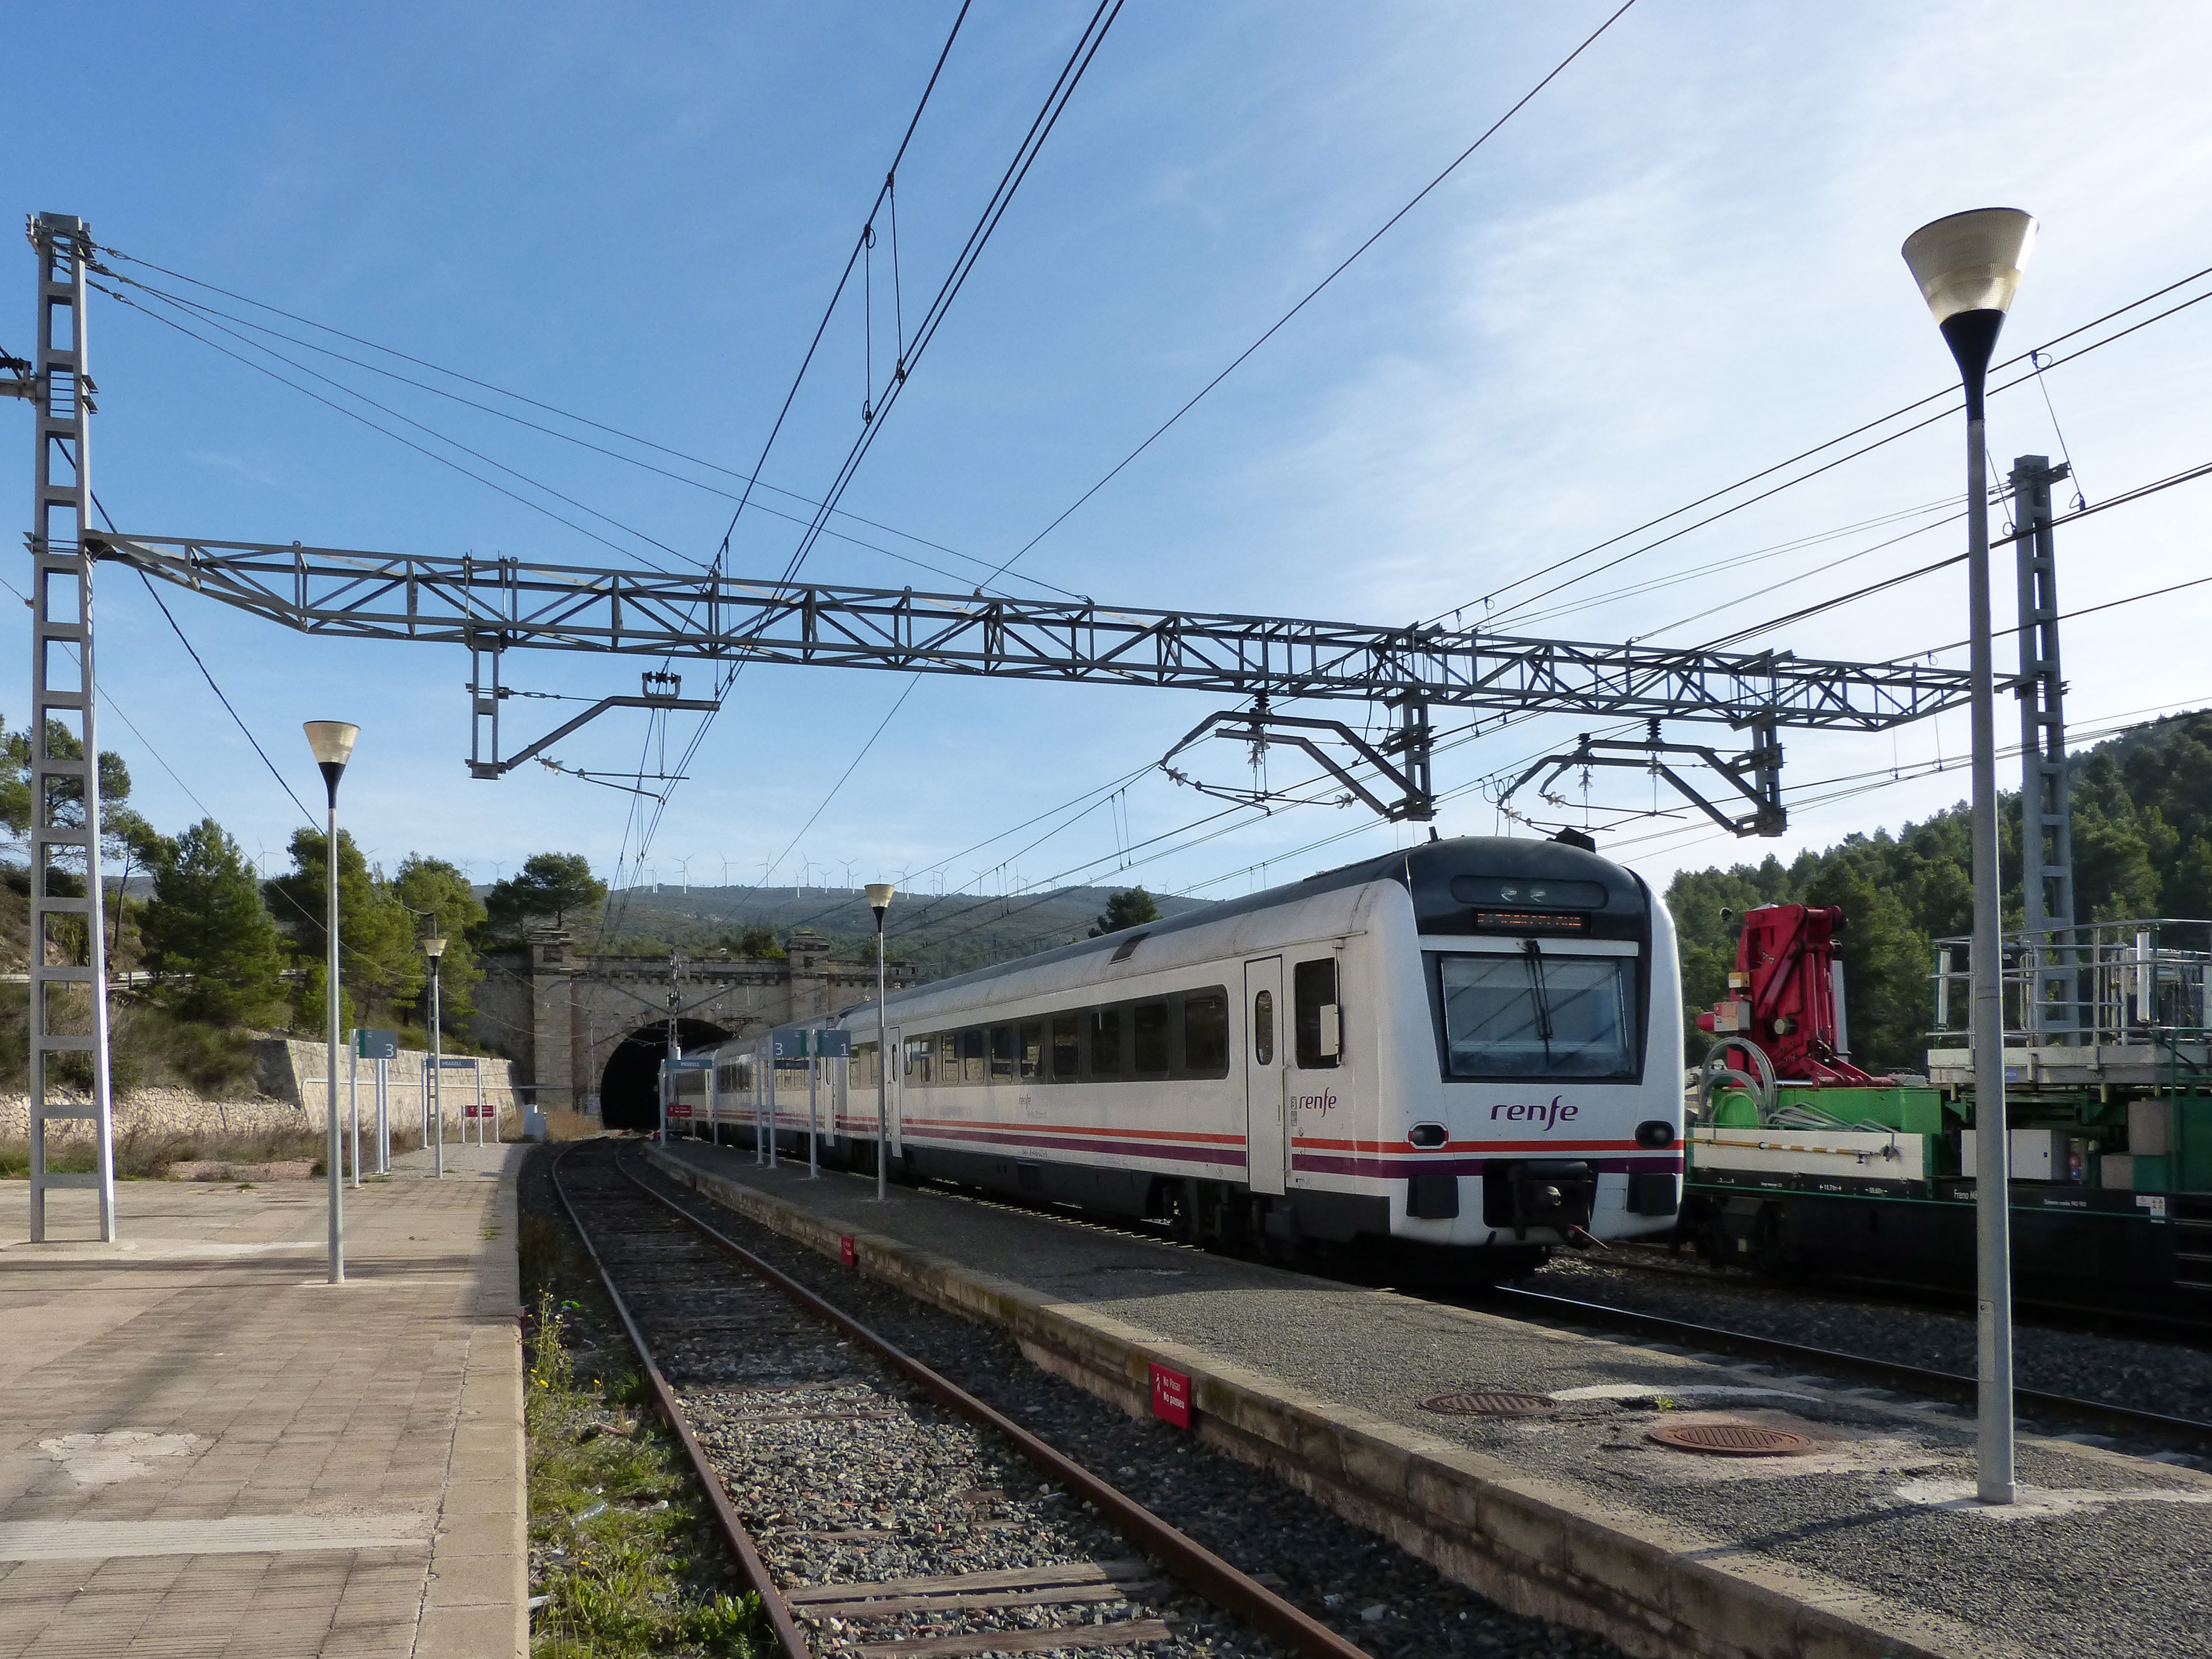
track, railway, train, tunnel, transport, vehicle, station, train station, electricity, public transport, locomotive, rail transport, land vehicle, rolling stock, railroad car, passenger car, high speed rail